Sky position (RA, Dec in degrees): 150.873, 13.103
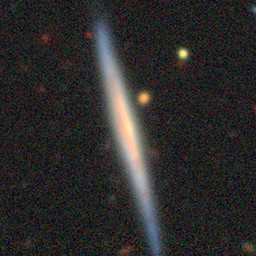
Galaxy morphology: Edge-on Galaxies without Bulge